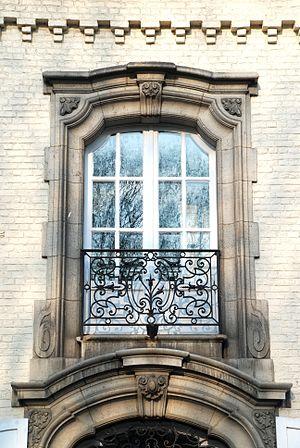
Belgique - Brabant wallon - Rixensart - Château du Héron
Le Château du Héron est un édifice de style éclectique inspiré du style Louis XV qui abrite la maison communale de Rixensart dans la province belge du Brabant wallon.